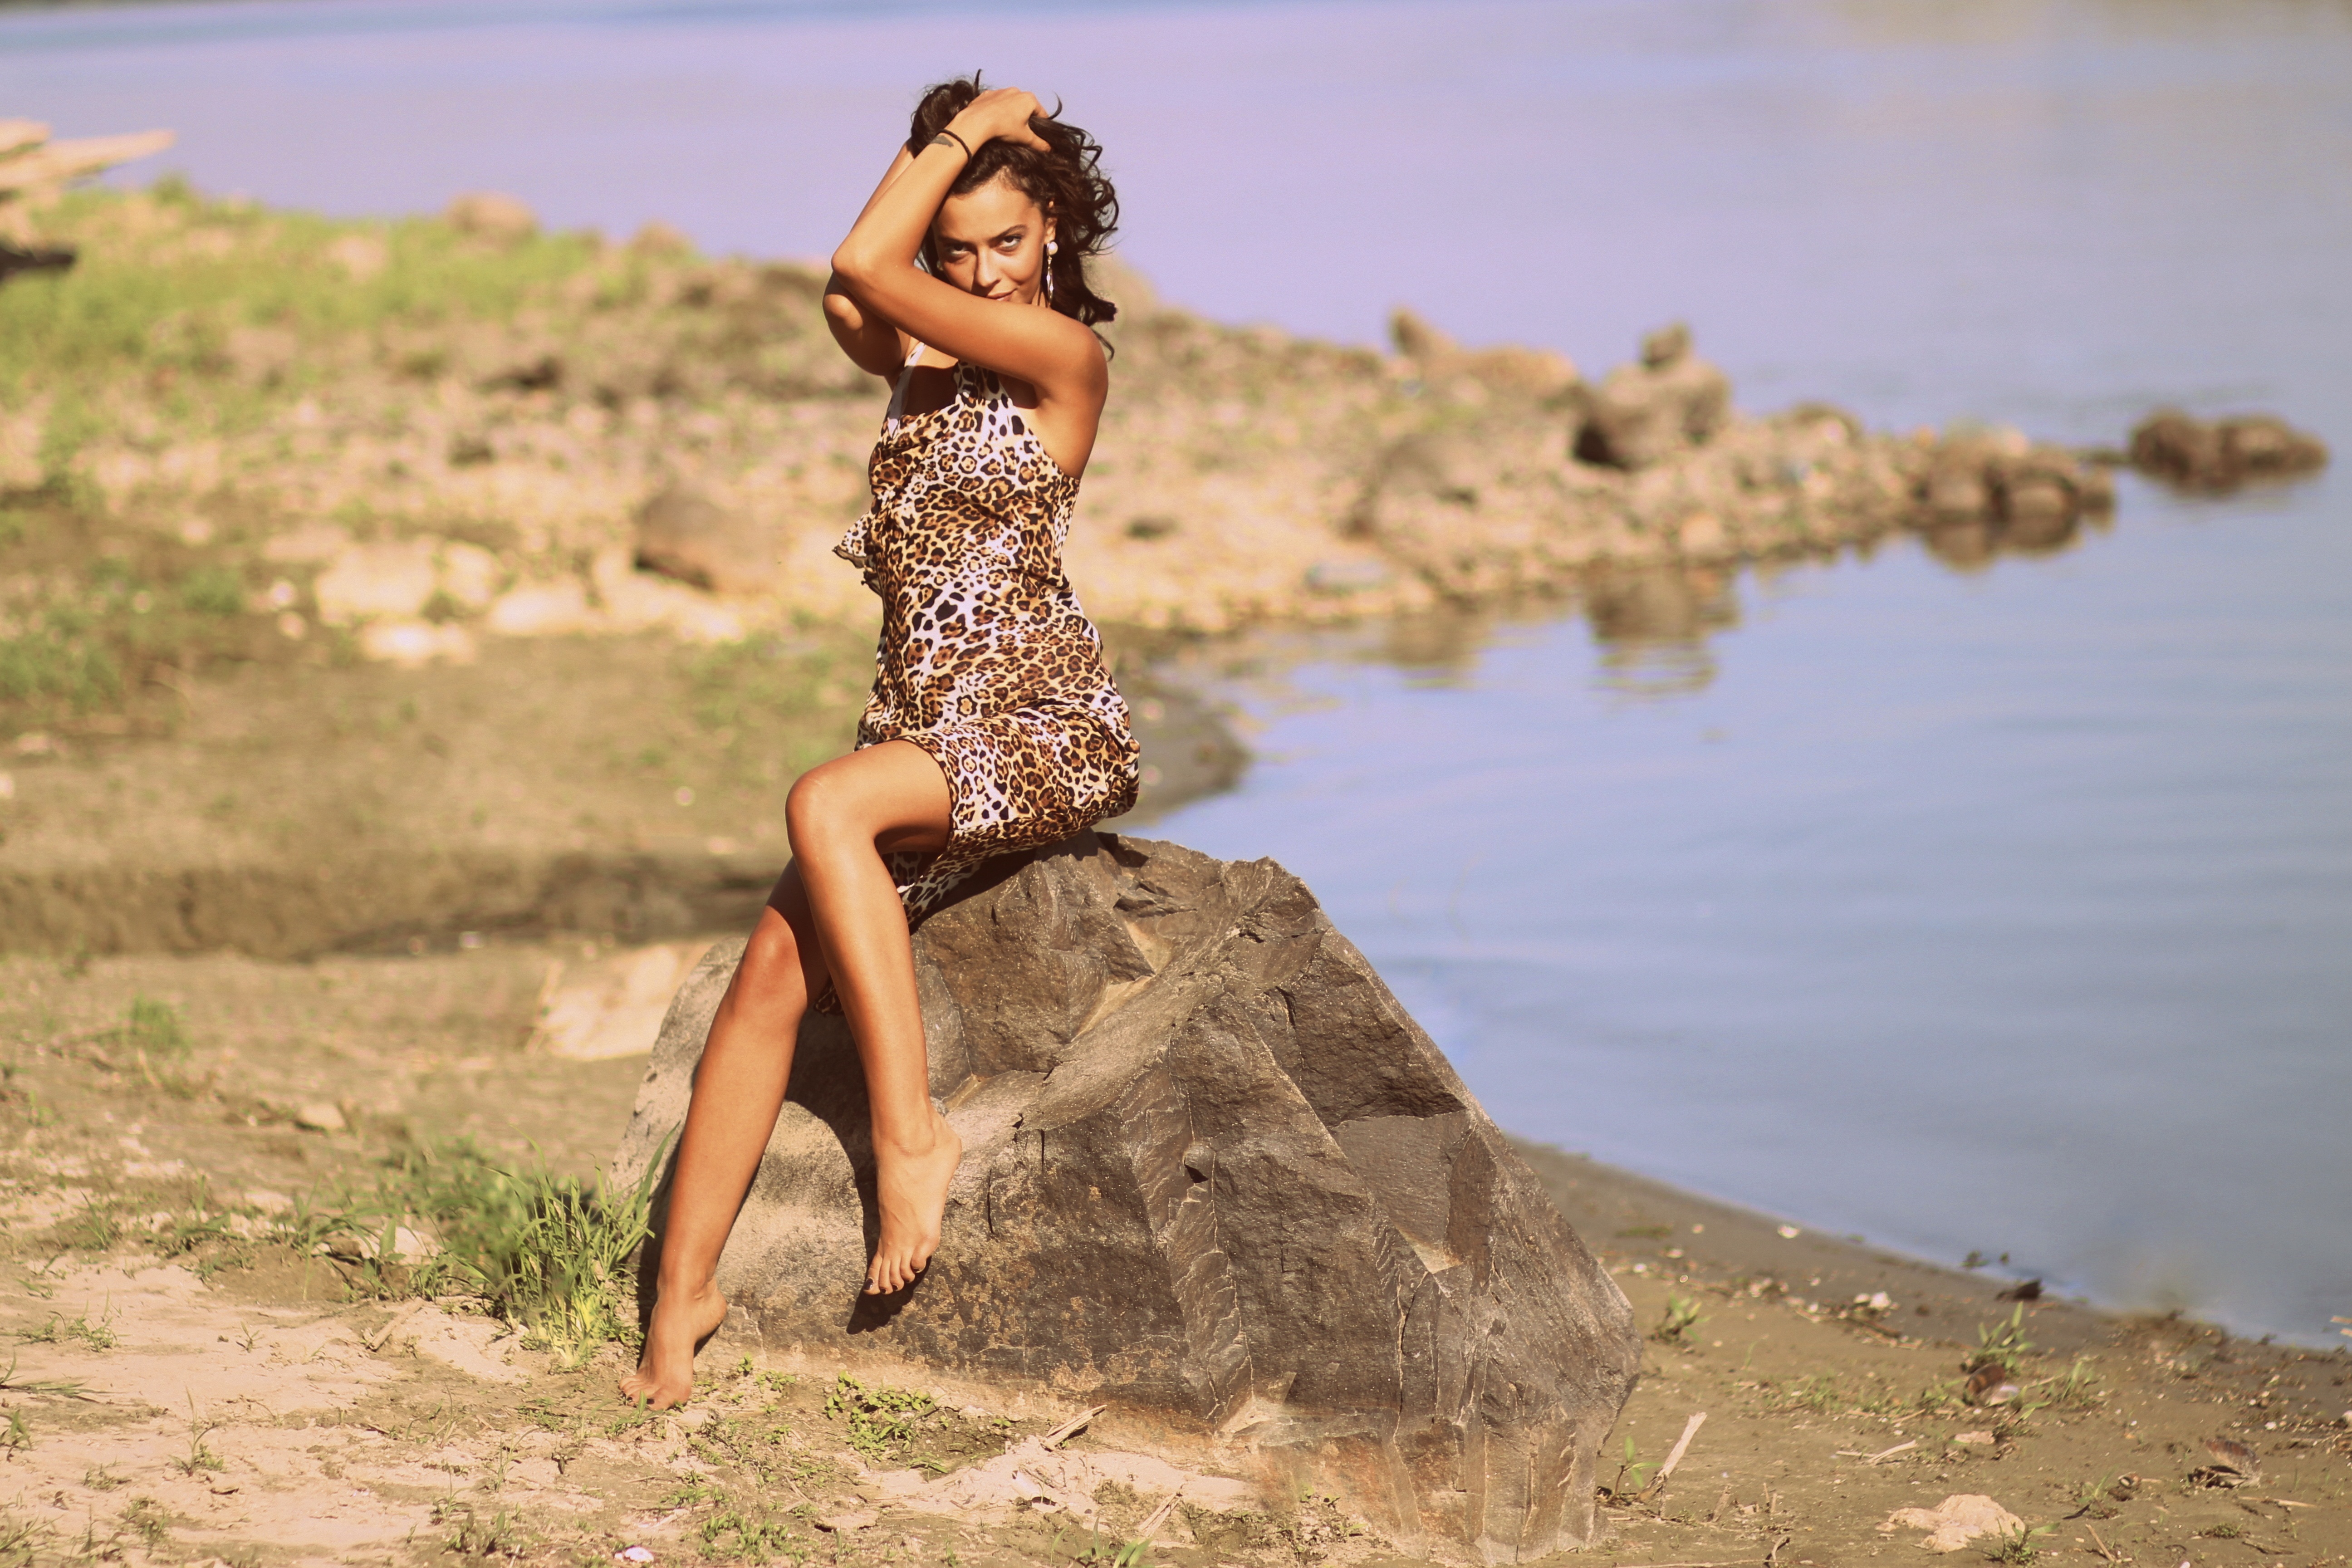
sea, water, sand, girl, photography, wild, leg, model, fashion, clothing, swimwear, human body, dress, beauty, sensual, about, abdomen, photo shoot